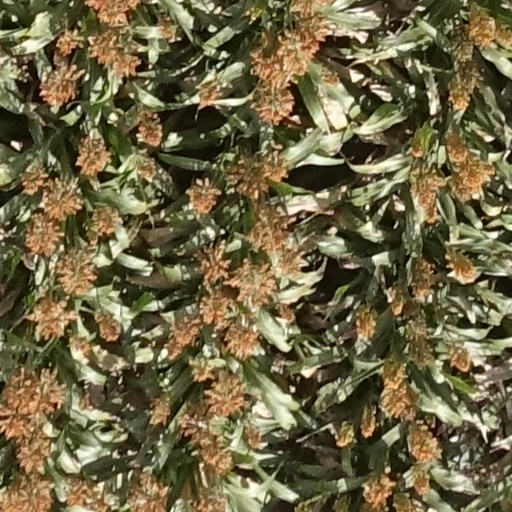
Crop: sorghum